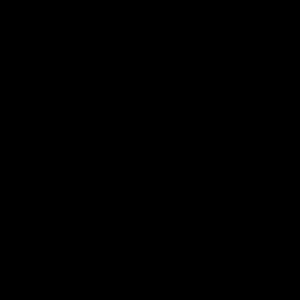
Thinking outside the box signifie, en anglais américain, penser différemment, de façon non conventionnelle ou selon une perspective nouvelle. Fortement liée au « problème des neuf points », l'expression qualifie une façon originale, créative et astucieuse de réfléchir. Cette approche est parfois qualifiée de pensée latérale.